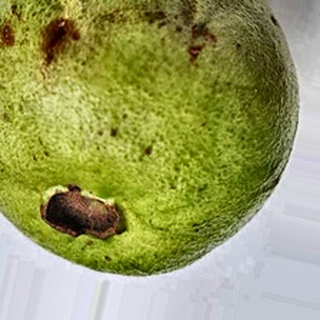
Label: guava_fruit_fly